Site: brandenburg
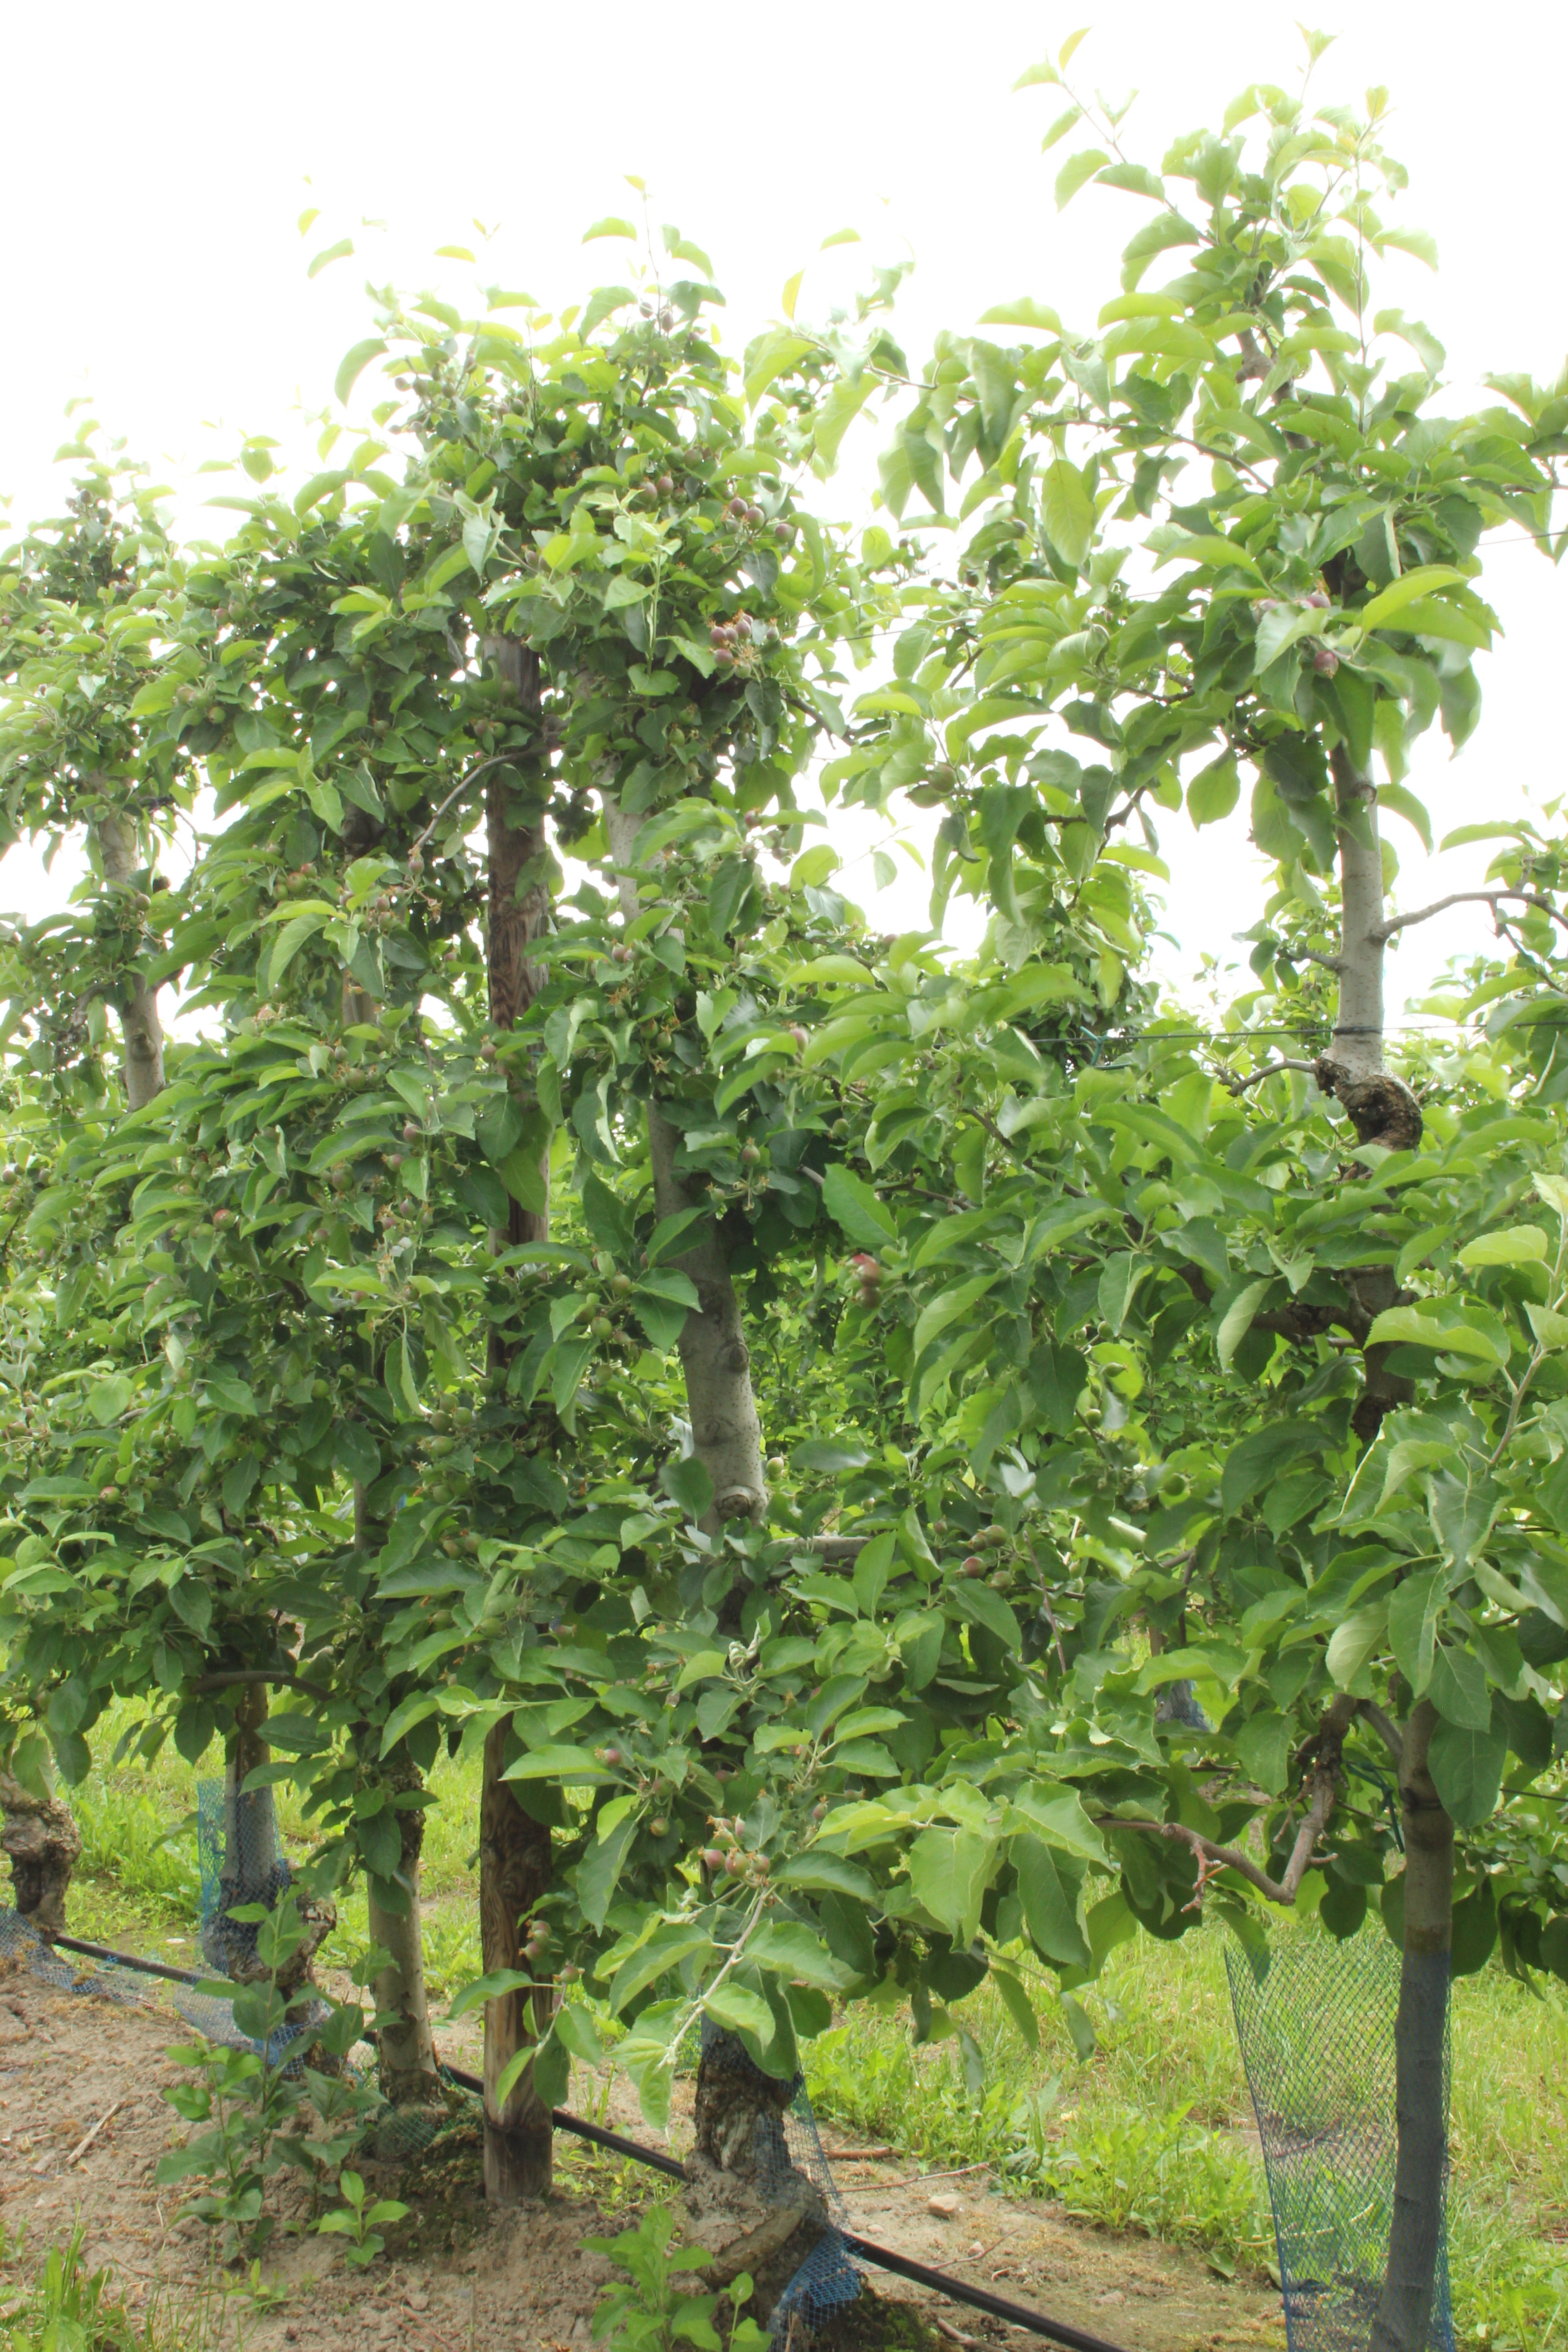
Growth stage (BBCH 72): Development of fruit